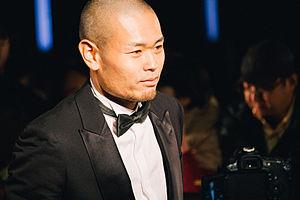
Hiroshi Shinagawa, né le 26 avril 1972 à Tokyo dans l'arrondissement de Shibuya, est un réalisateur, scénariste et acteur japonais.